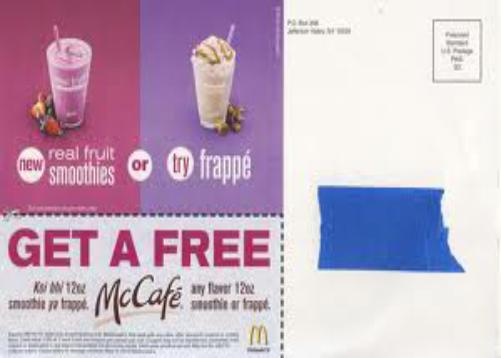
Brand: mccafe
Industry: Food